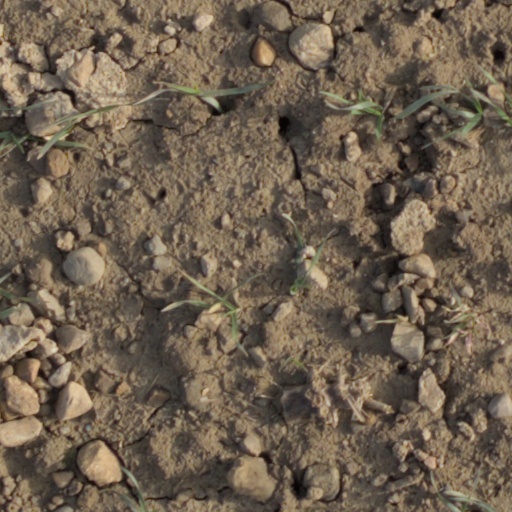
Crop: wheat